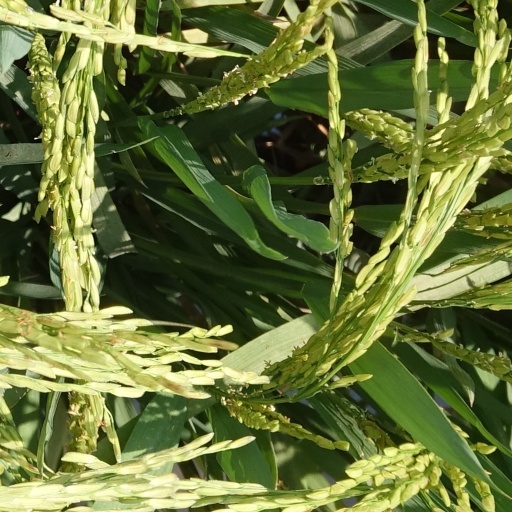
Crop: rice